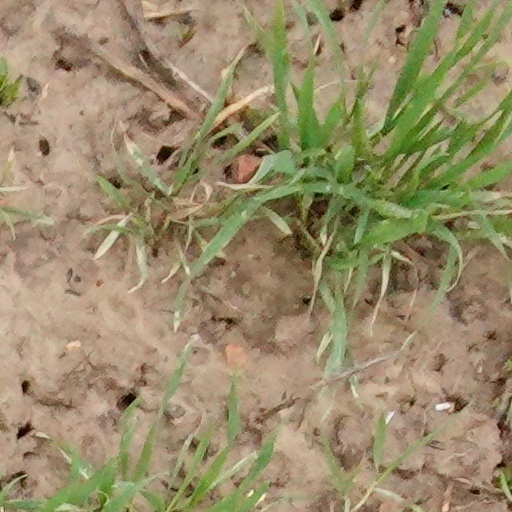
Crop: wheat